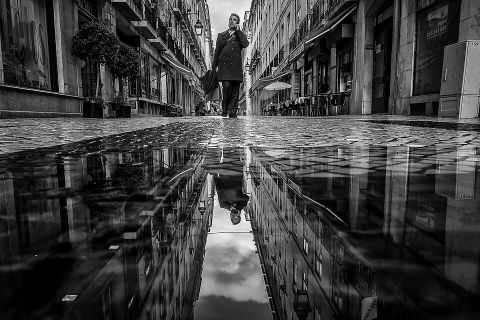
Road surface condition: standing_water